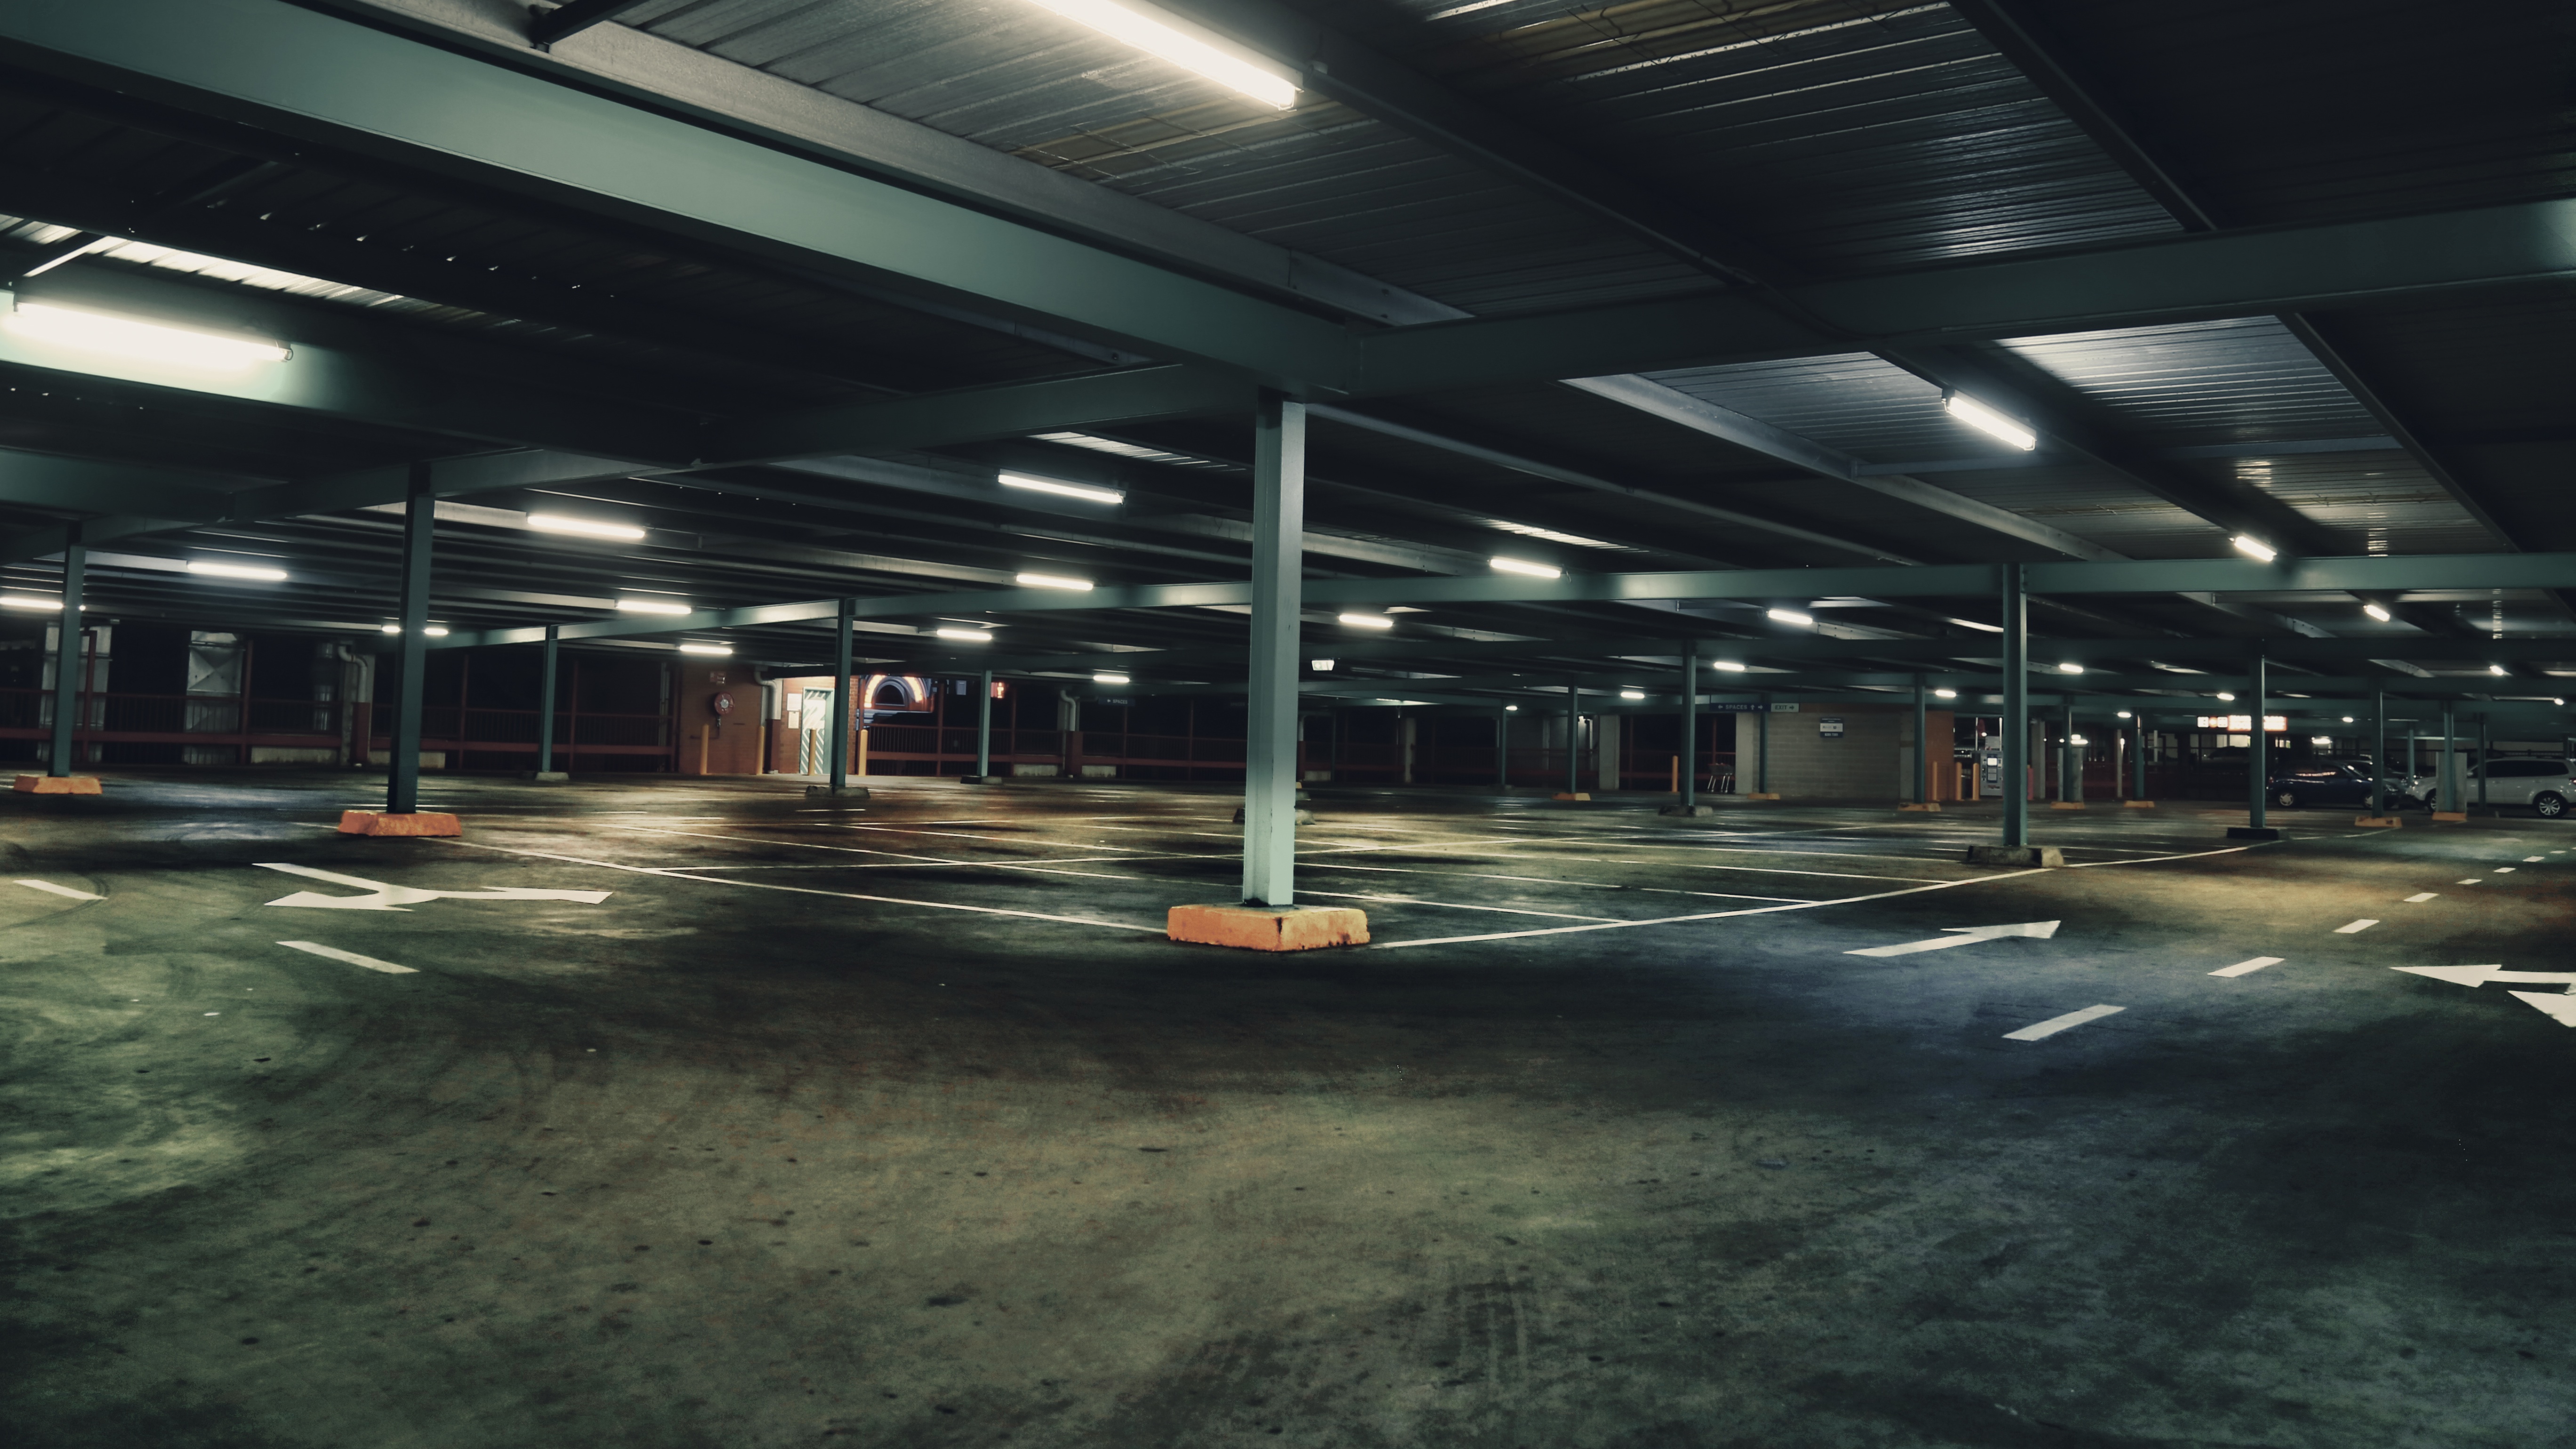
structure, floor, parking, lighting, parking lot, arena, sport venue